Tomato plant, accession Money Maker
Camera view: vertical (180 deg); turntable rotation: 30 degrees
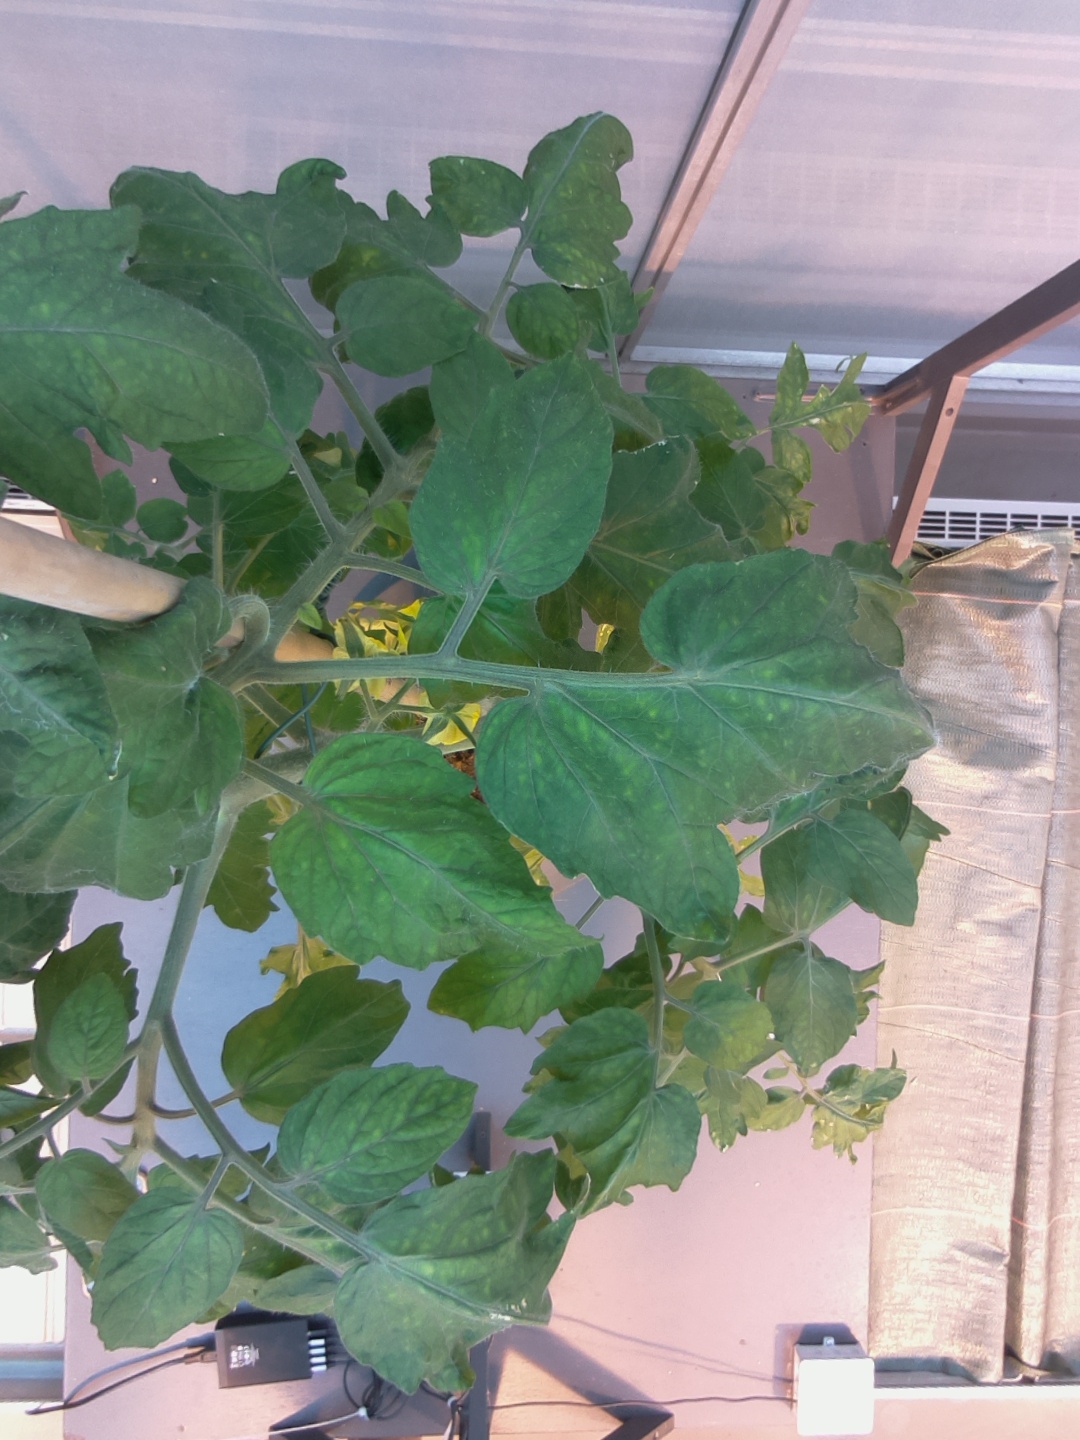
BBCH growth stage 68: Full flowering, 80%-90% of flowers open, more petals falling